Australian Story

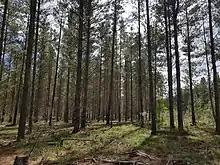

In 2004 on 1 November, "Australian Story" aired the first episode of a two-part profile entitled "Into the Forest". This two-part profile explores the crimes of infamous Australian serial killer Ivan Milat. In Part 1, "Australian Story" spoke to Milat's younger brothers Bill and Richard, older brother Boris and sister-in-law Caroline as well as Clive Small who was the NSW Police Superintendent whilst Milat's case was open. According to Screen Australia this episode was the number 1 top rated Australian documentary on television in 2004. Producers Ben Cheshire and John Stewart won the TV Week Logie Award for 'Most Outstanding Public Affairs Programme' for this profile.